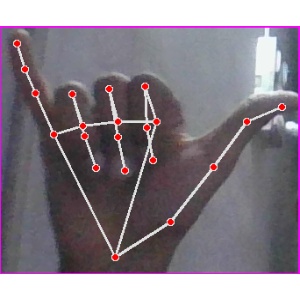
अक्षर: य